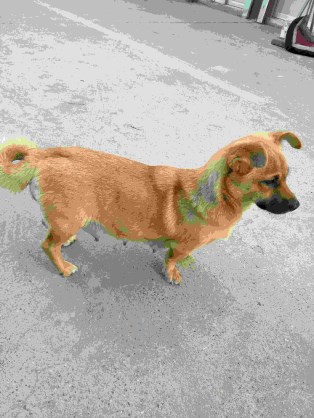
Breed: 3336-n000121-chinese_rural_dog